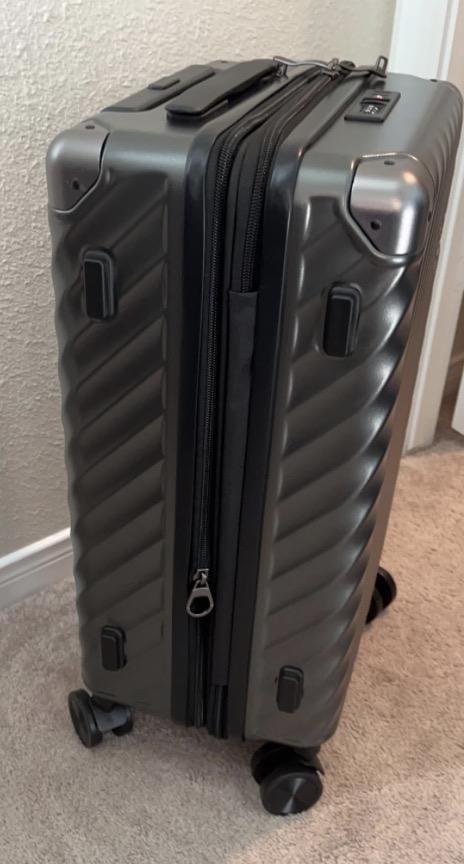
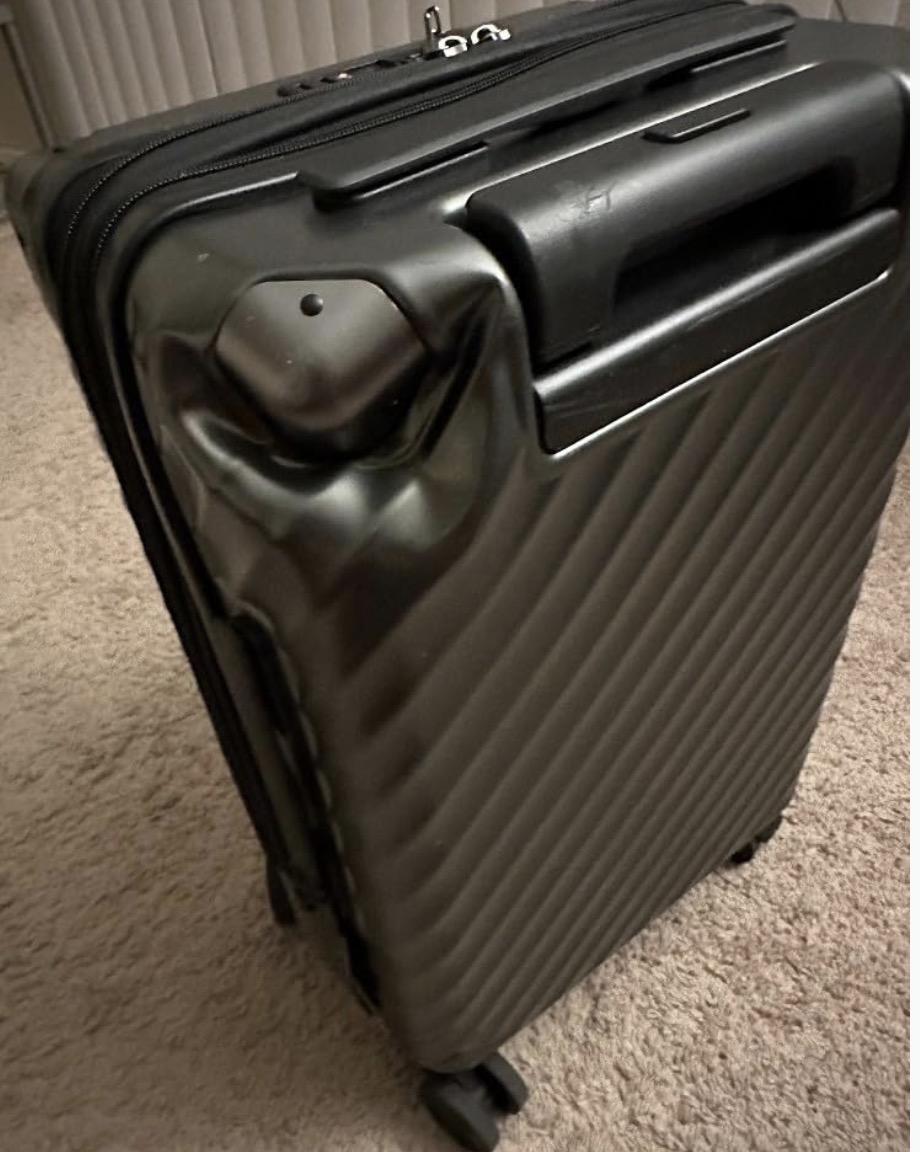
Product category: misc
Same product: yes